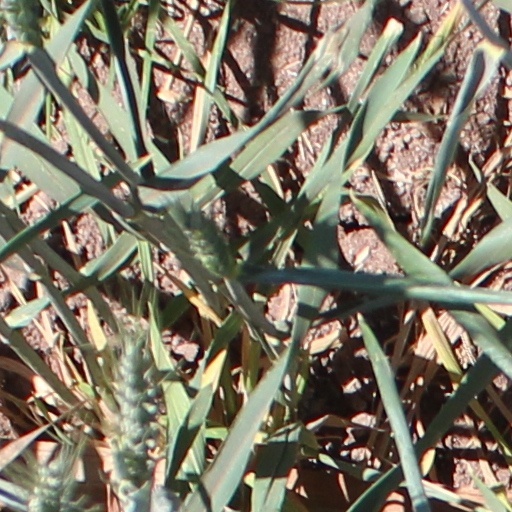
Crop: wheat